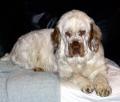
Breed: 235-n000097-clumber